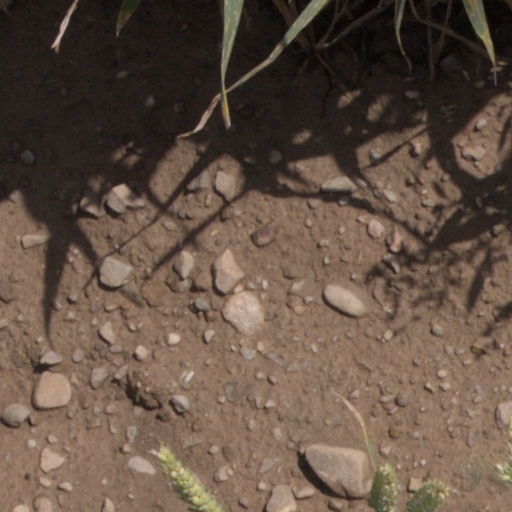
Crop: wheat